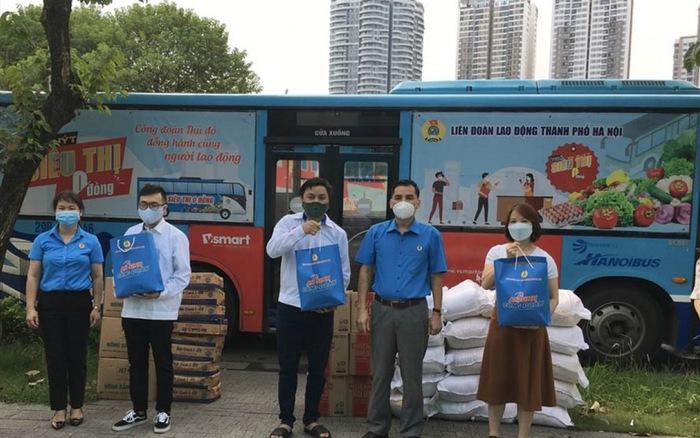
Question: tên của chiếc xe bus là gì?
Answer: hanoibus